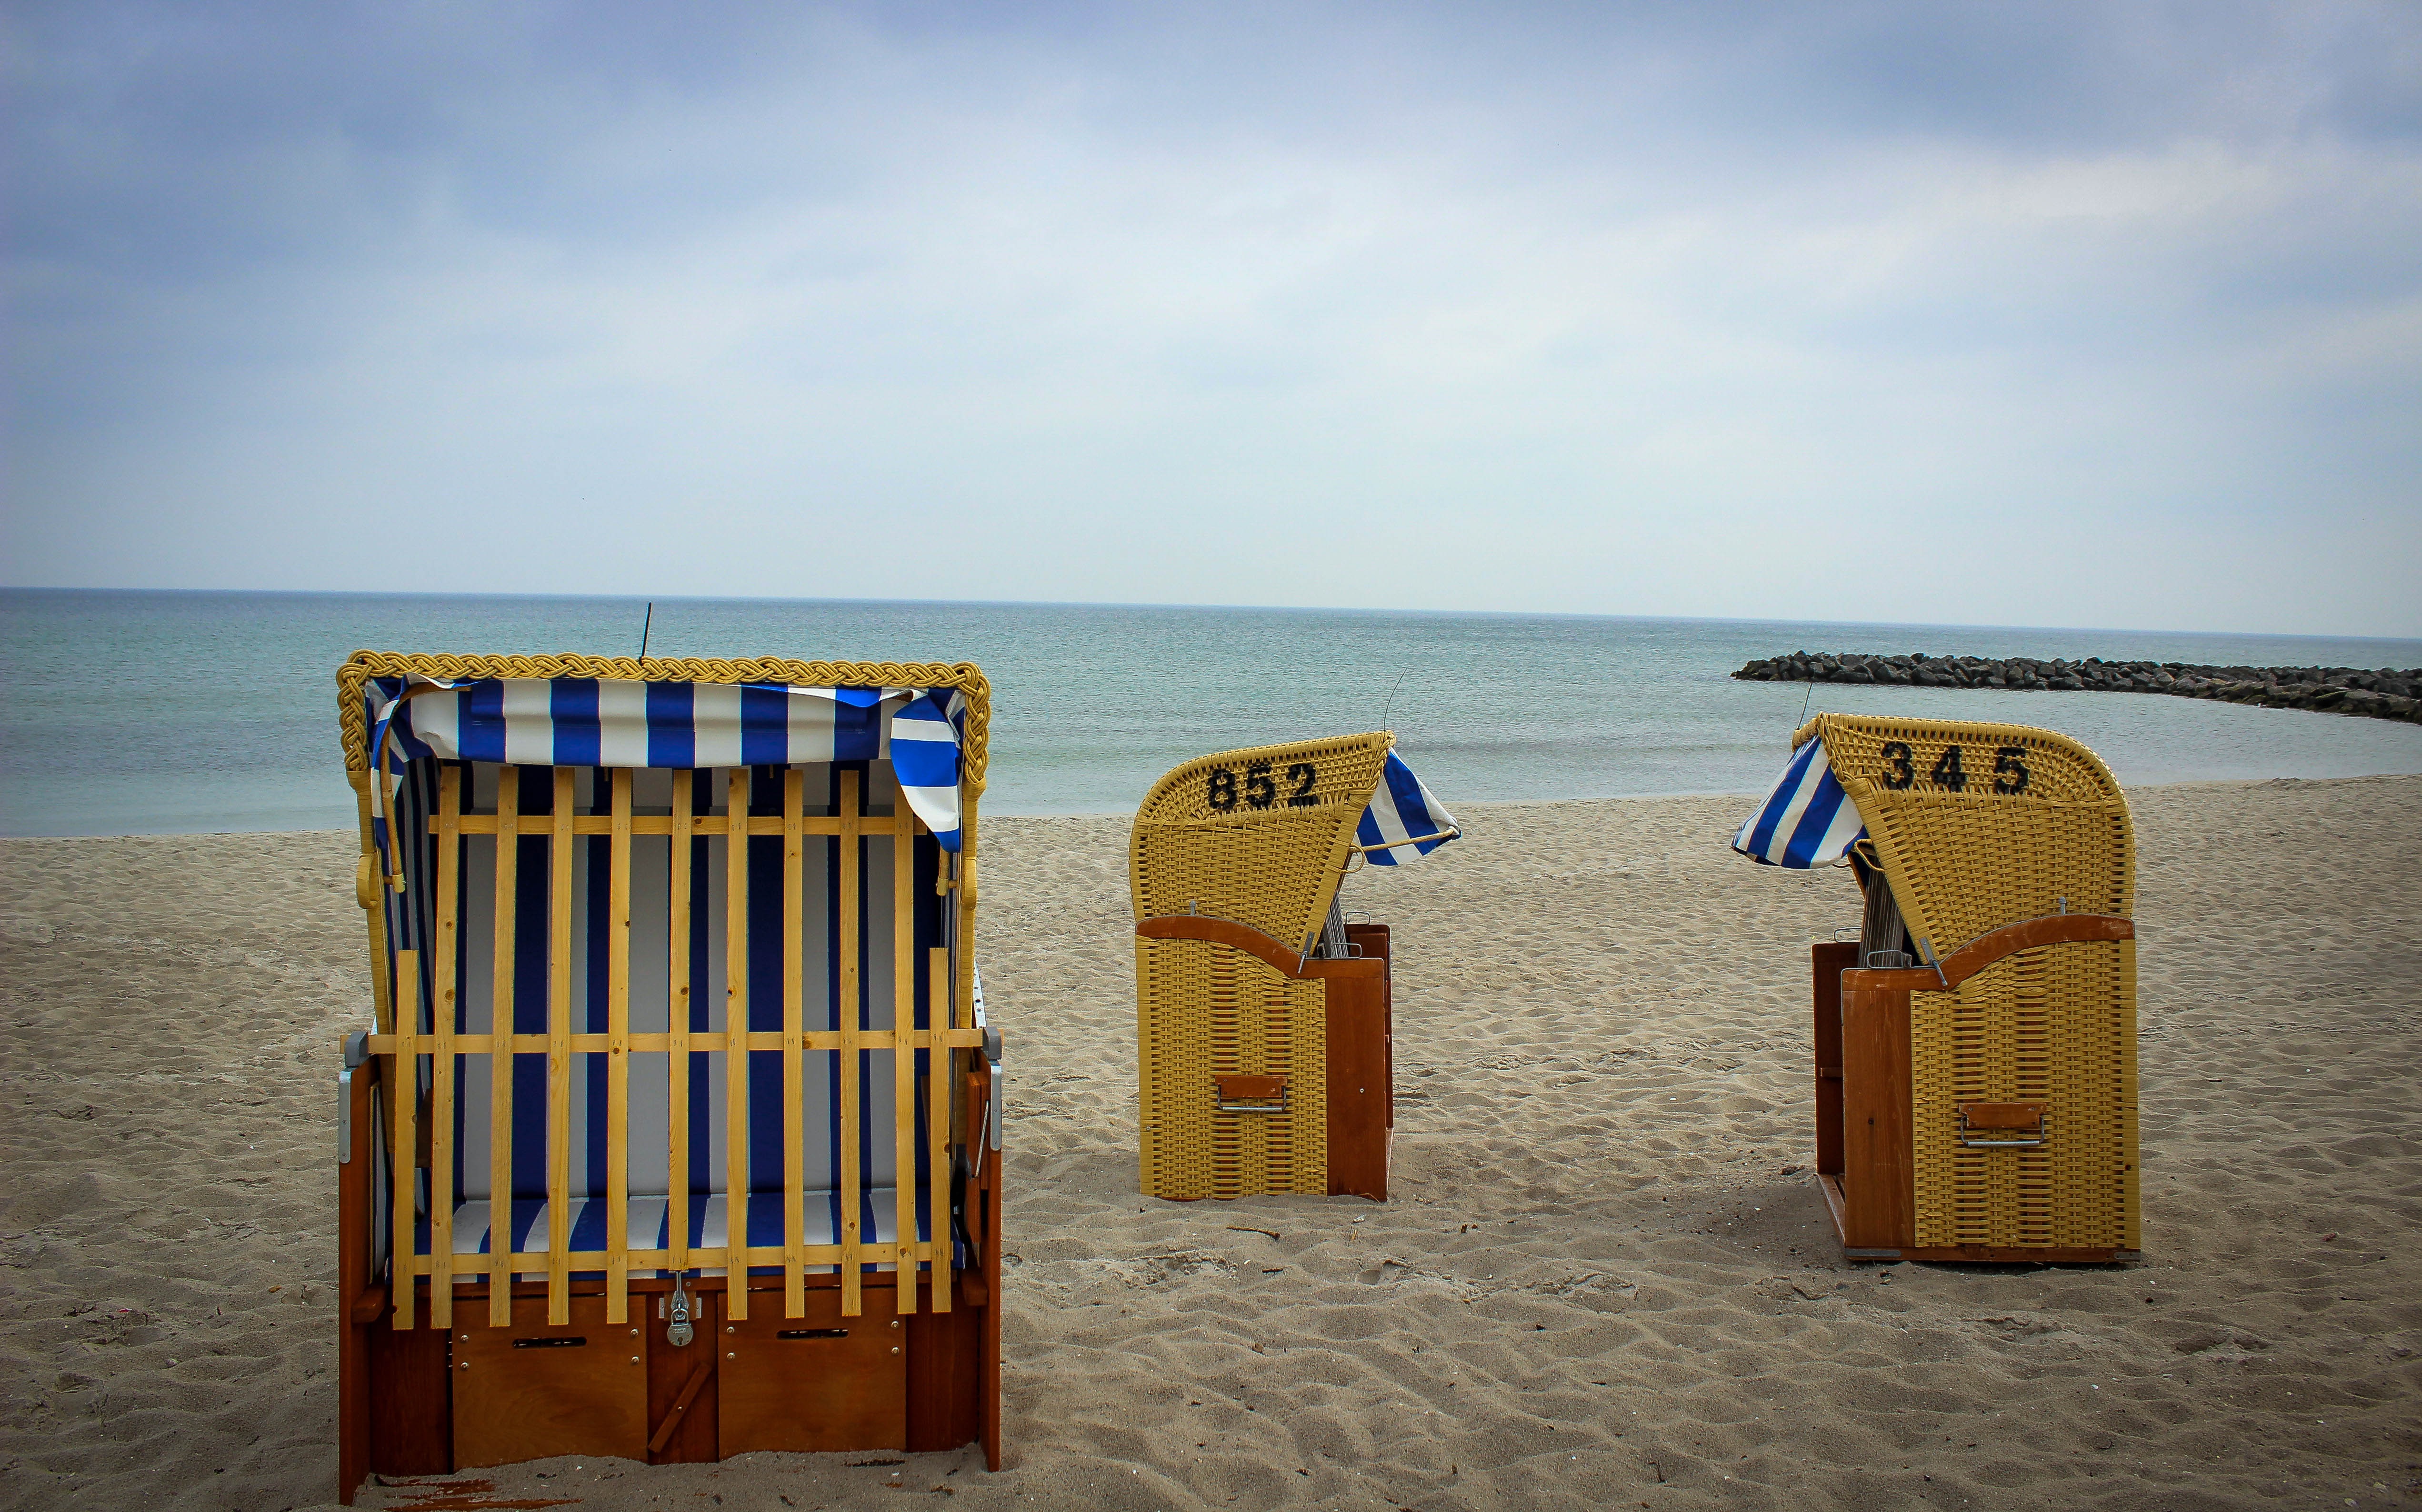
beach, sea, sand, ocean, sky, wood, vacation, travel, holiday, clouds, baltic sea, beach chair